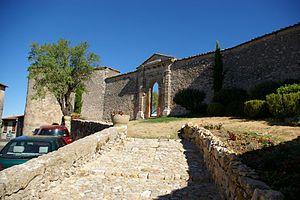
Pontevès est une commune française située dans le département du Var, en région Provence-Alpes-Côte d'Azur.
Le Château de Pontevès est un château en ruines situé à Pontevès, dans le Var.